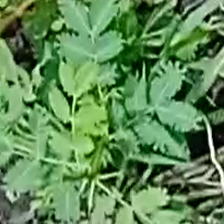
Weed species: Dwarf_cassia_(Chamaecrista pumila)